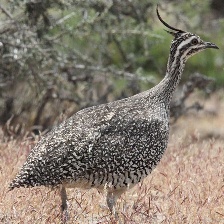
Species: GREAT TINAMOU
Scientific name: TINAMUS MAJOR